Thurbert Baker

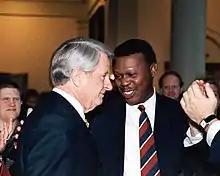
Baker with Zell Miller

Baker served as the President of the National Association of Attorneys General from 2006 to 2007. As Attorney General, Baker focused on initiatives to fight crime and fraud, including stronger laws against sexual predators who use the Internet to target children, laws against financial identity theft, and stronger laws against residential mortgage fraud. He also advocated for the abolition of parole for persons convicted of violent crimes, which the Georgia General Assembly did not enact.